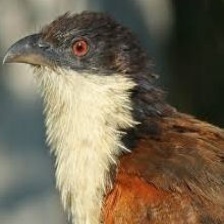
Species: COPPERY TAILED COUCAL
Scientific name: CENTROPUS CUPREICAUDUS